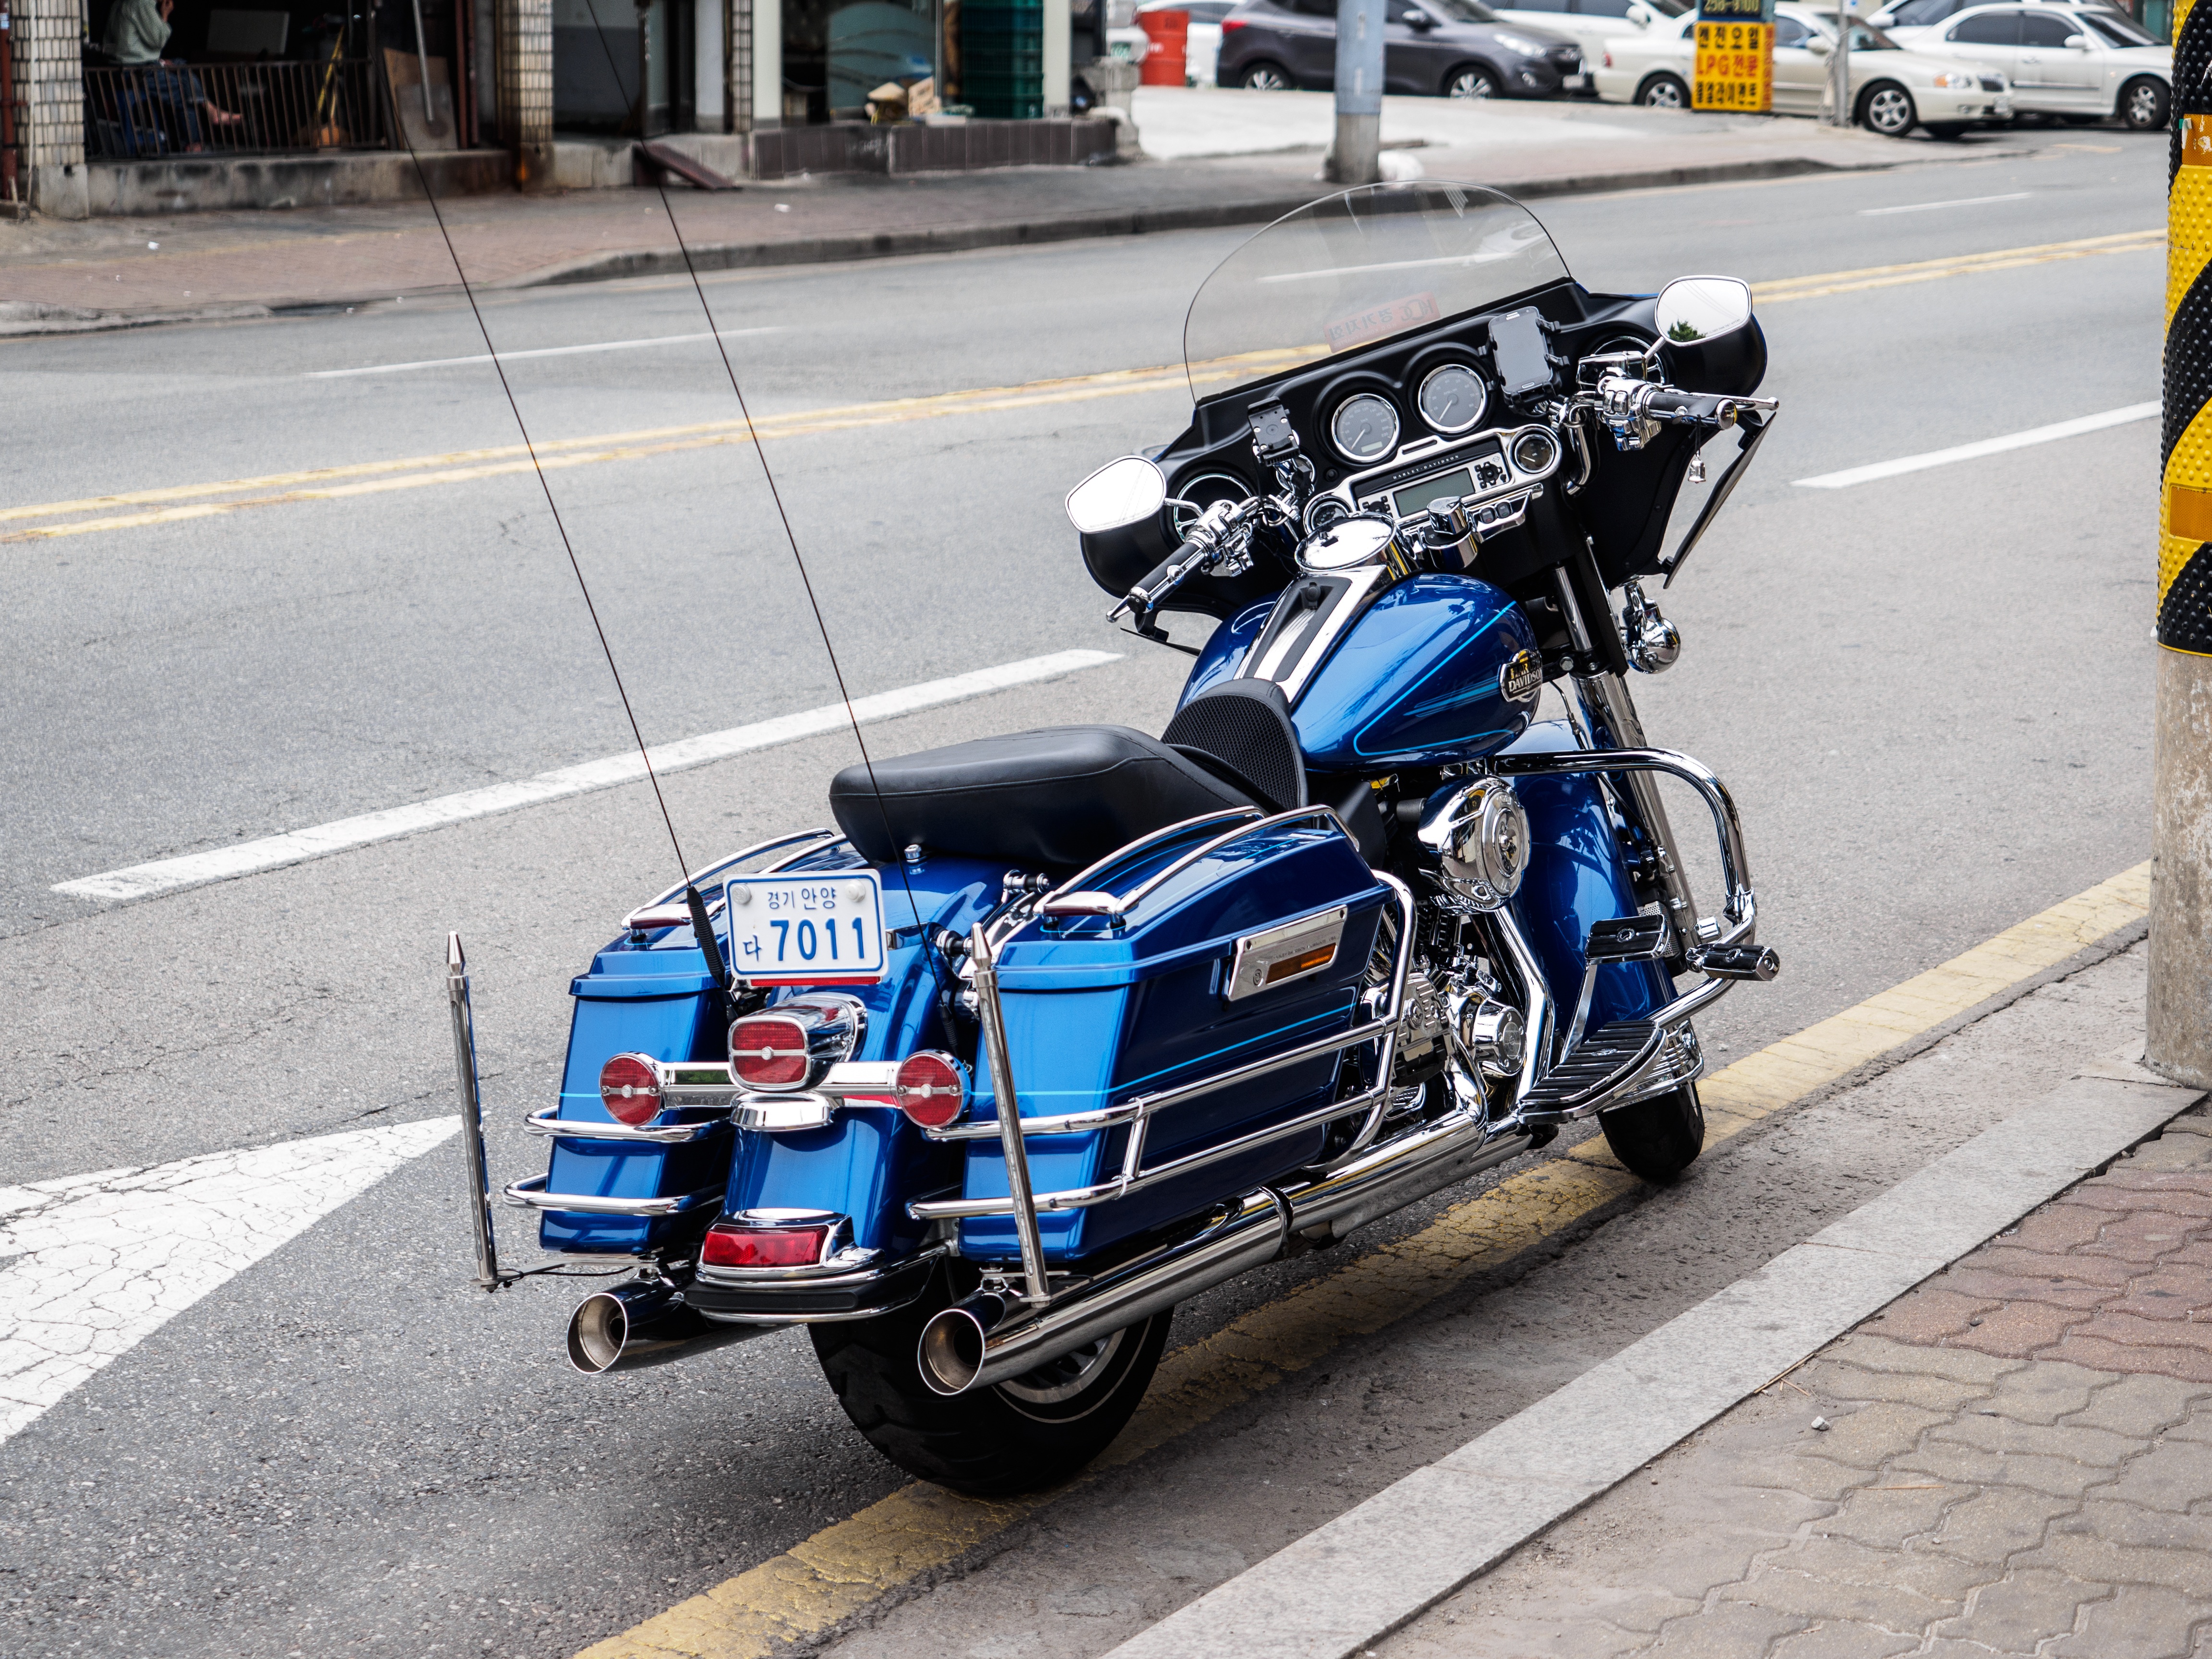
car, vehicle, motorcycle, motorcycles, harley davidson, motorcycling, land vehicle, automobile make